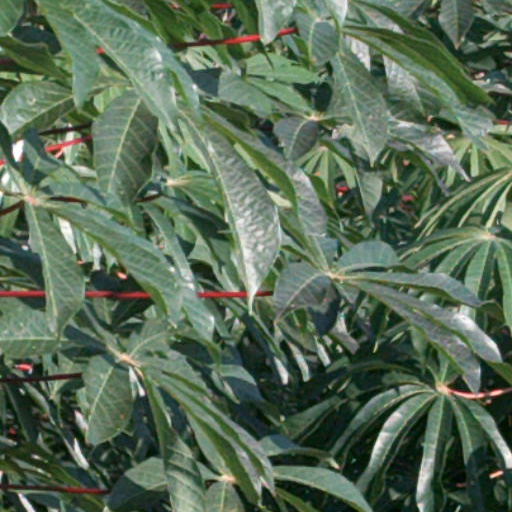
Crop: cassava